María Balta

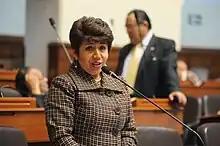
María Helvezia Balta Salazar.

María Helvezia Balta Salazar is a Peruvian politician. She is a Congresswoman representing Ancash for the period 2006–2011, and belongs to the Peruvian Aprista Party.